Maryland Deathfest

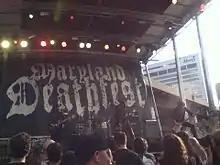
Sólstafir performing on Friday at Edison Lot

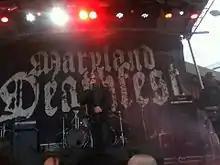
Sarke performing on Saturday at Edison Lot

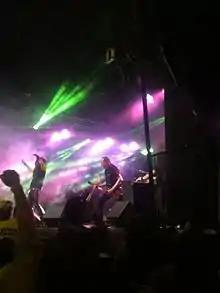
Candlemass performing on Sunday at Edison Lot

Maryland Deathfest XIII was held from Thursday, May 21 to Sunday, May 24, 2015. For the second time, both main stages were located at the Edison Lot in Baltimore, near the former Sonar location. It is the third incarnation to feature the Baltimore Soundstage venue, again catering primarily to punk, grindcore and hardcore, and the second to feature additional bands at Rams Head Live!, again featuring mainly black, death and doom metal. Notably, both Triptykon and Ufomammut were scheduled to appear, after having dropped off of last year's bill. Mobb Deep's performance marked the first appearance of an act outside of heavy metal, hardcore or punk as part of the festival.